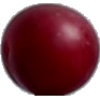
Label: Cherry Wax Red 1